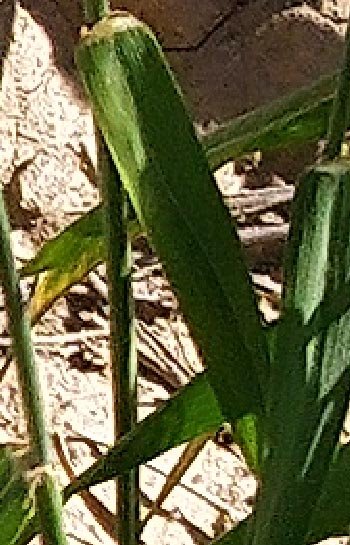
Label: Wheat___Healthy